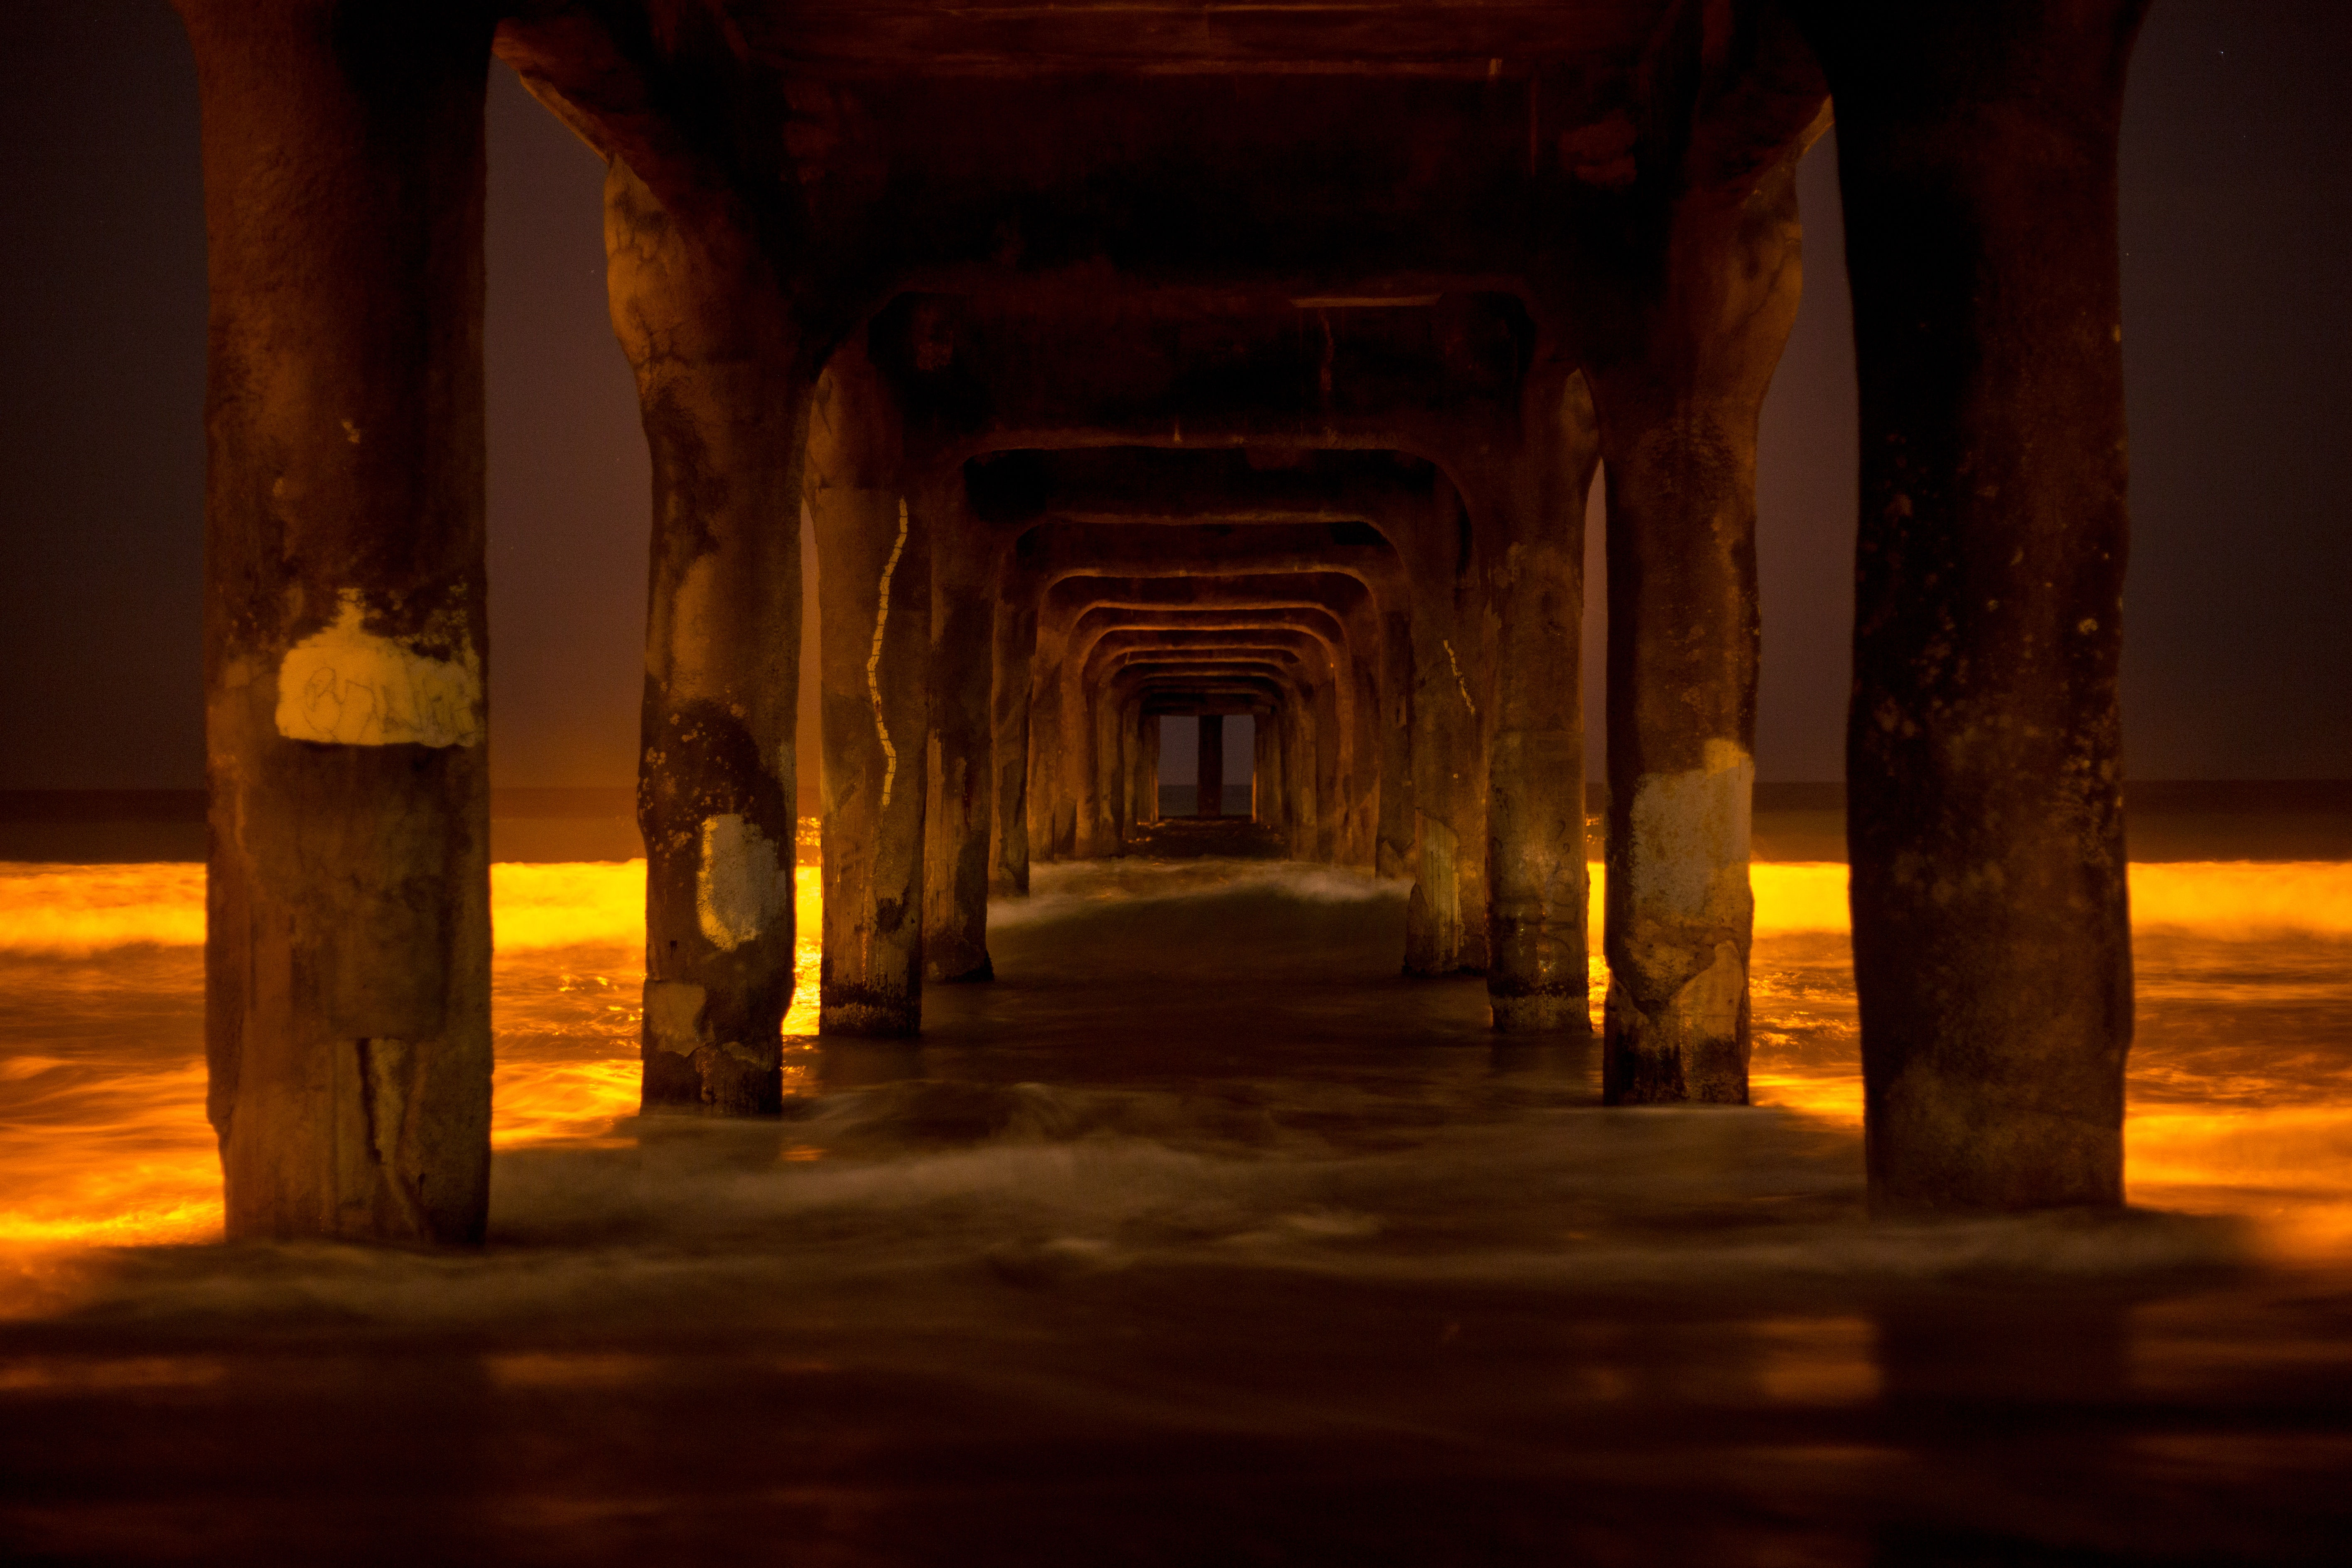
sea, water, ocean, light, night, sunlight, morning, pier, evening, reflection, usa, harbor, darkness, exterior, waterfront, lighting, temple, pillars, screenshot, manhattan pier, ancient history